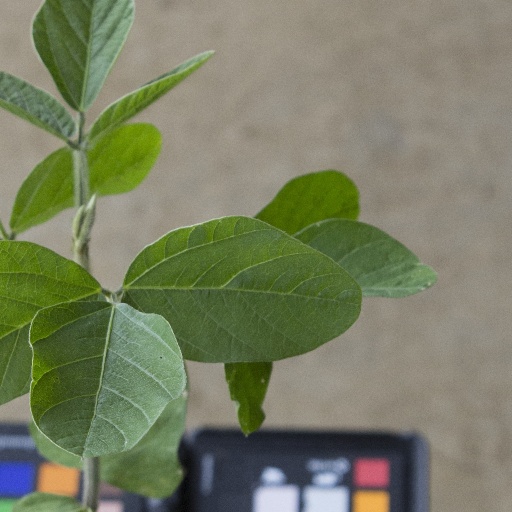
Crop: soybean